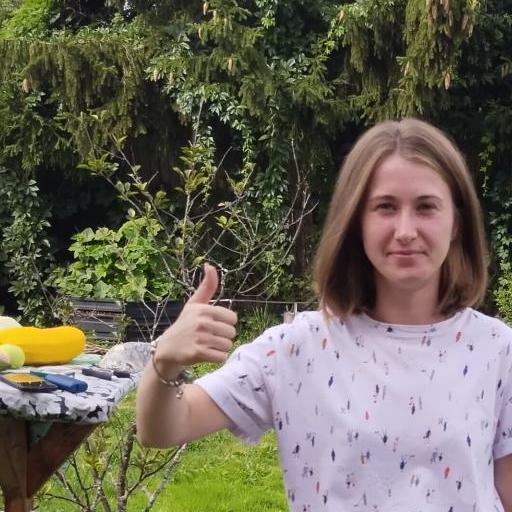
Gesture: like